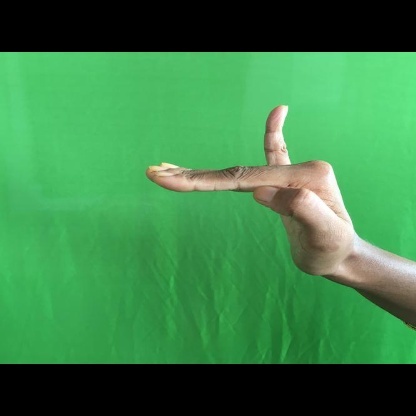
Mudra: Hamsapaksha